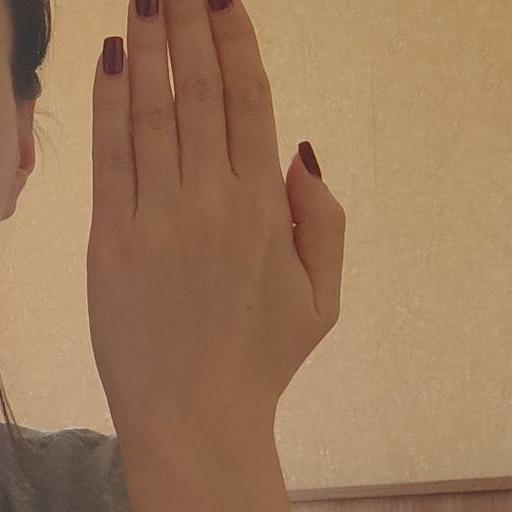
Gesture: stop_inverted